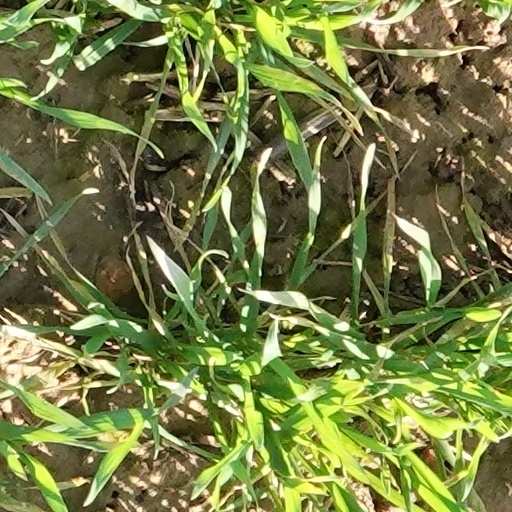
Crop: wheat